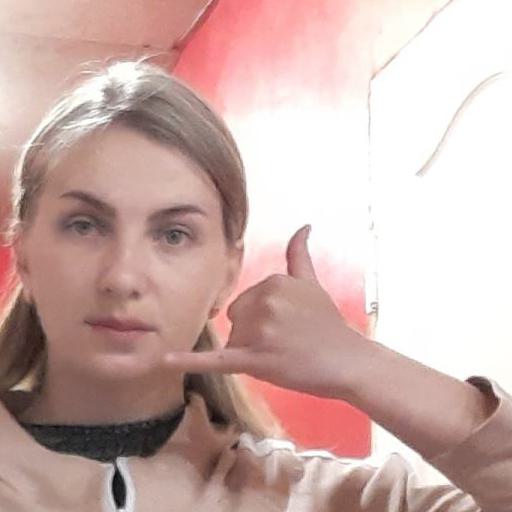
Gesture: call